Mahmoud Abdel Aziz

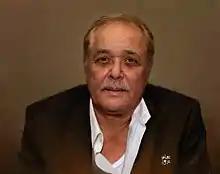

Mahmoud Abdel Aziz (‎; 4 June 1946 – 12 November 2016) was an Egyptian film and television actor. He became famous for several famous roles in Egyptian cinema, before becoming famous in his native Egypt and the whole region for his Egyptian patriotic role in the Egyptian TV series "Raafat el-Hagan". The Egyptian Actors Guild announced his death on the night of 12 November 2016.